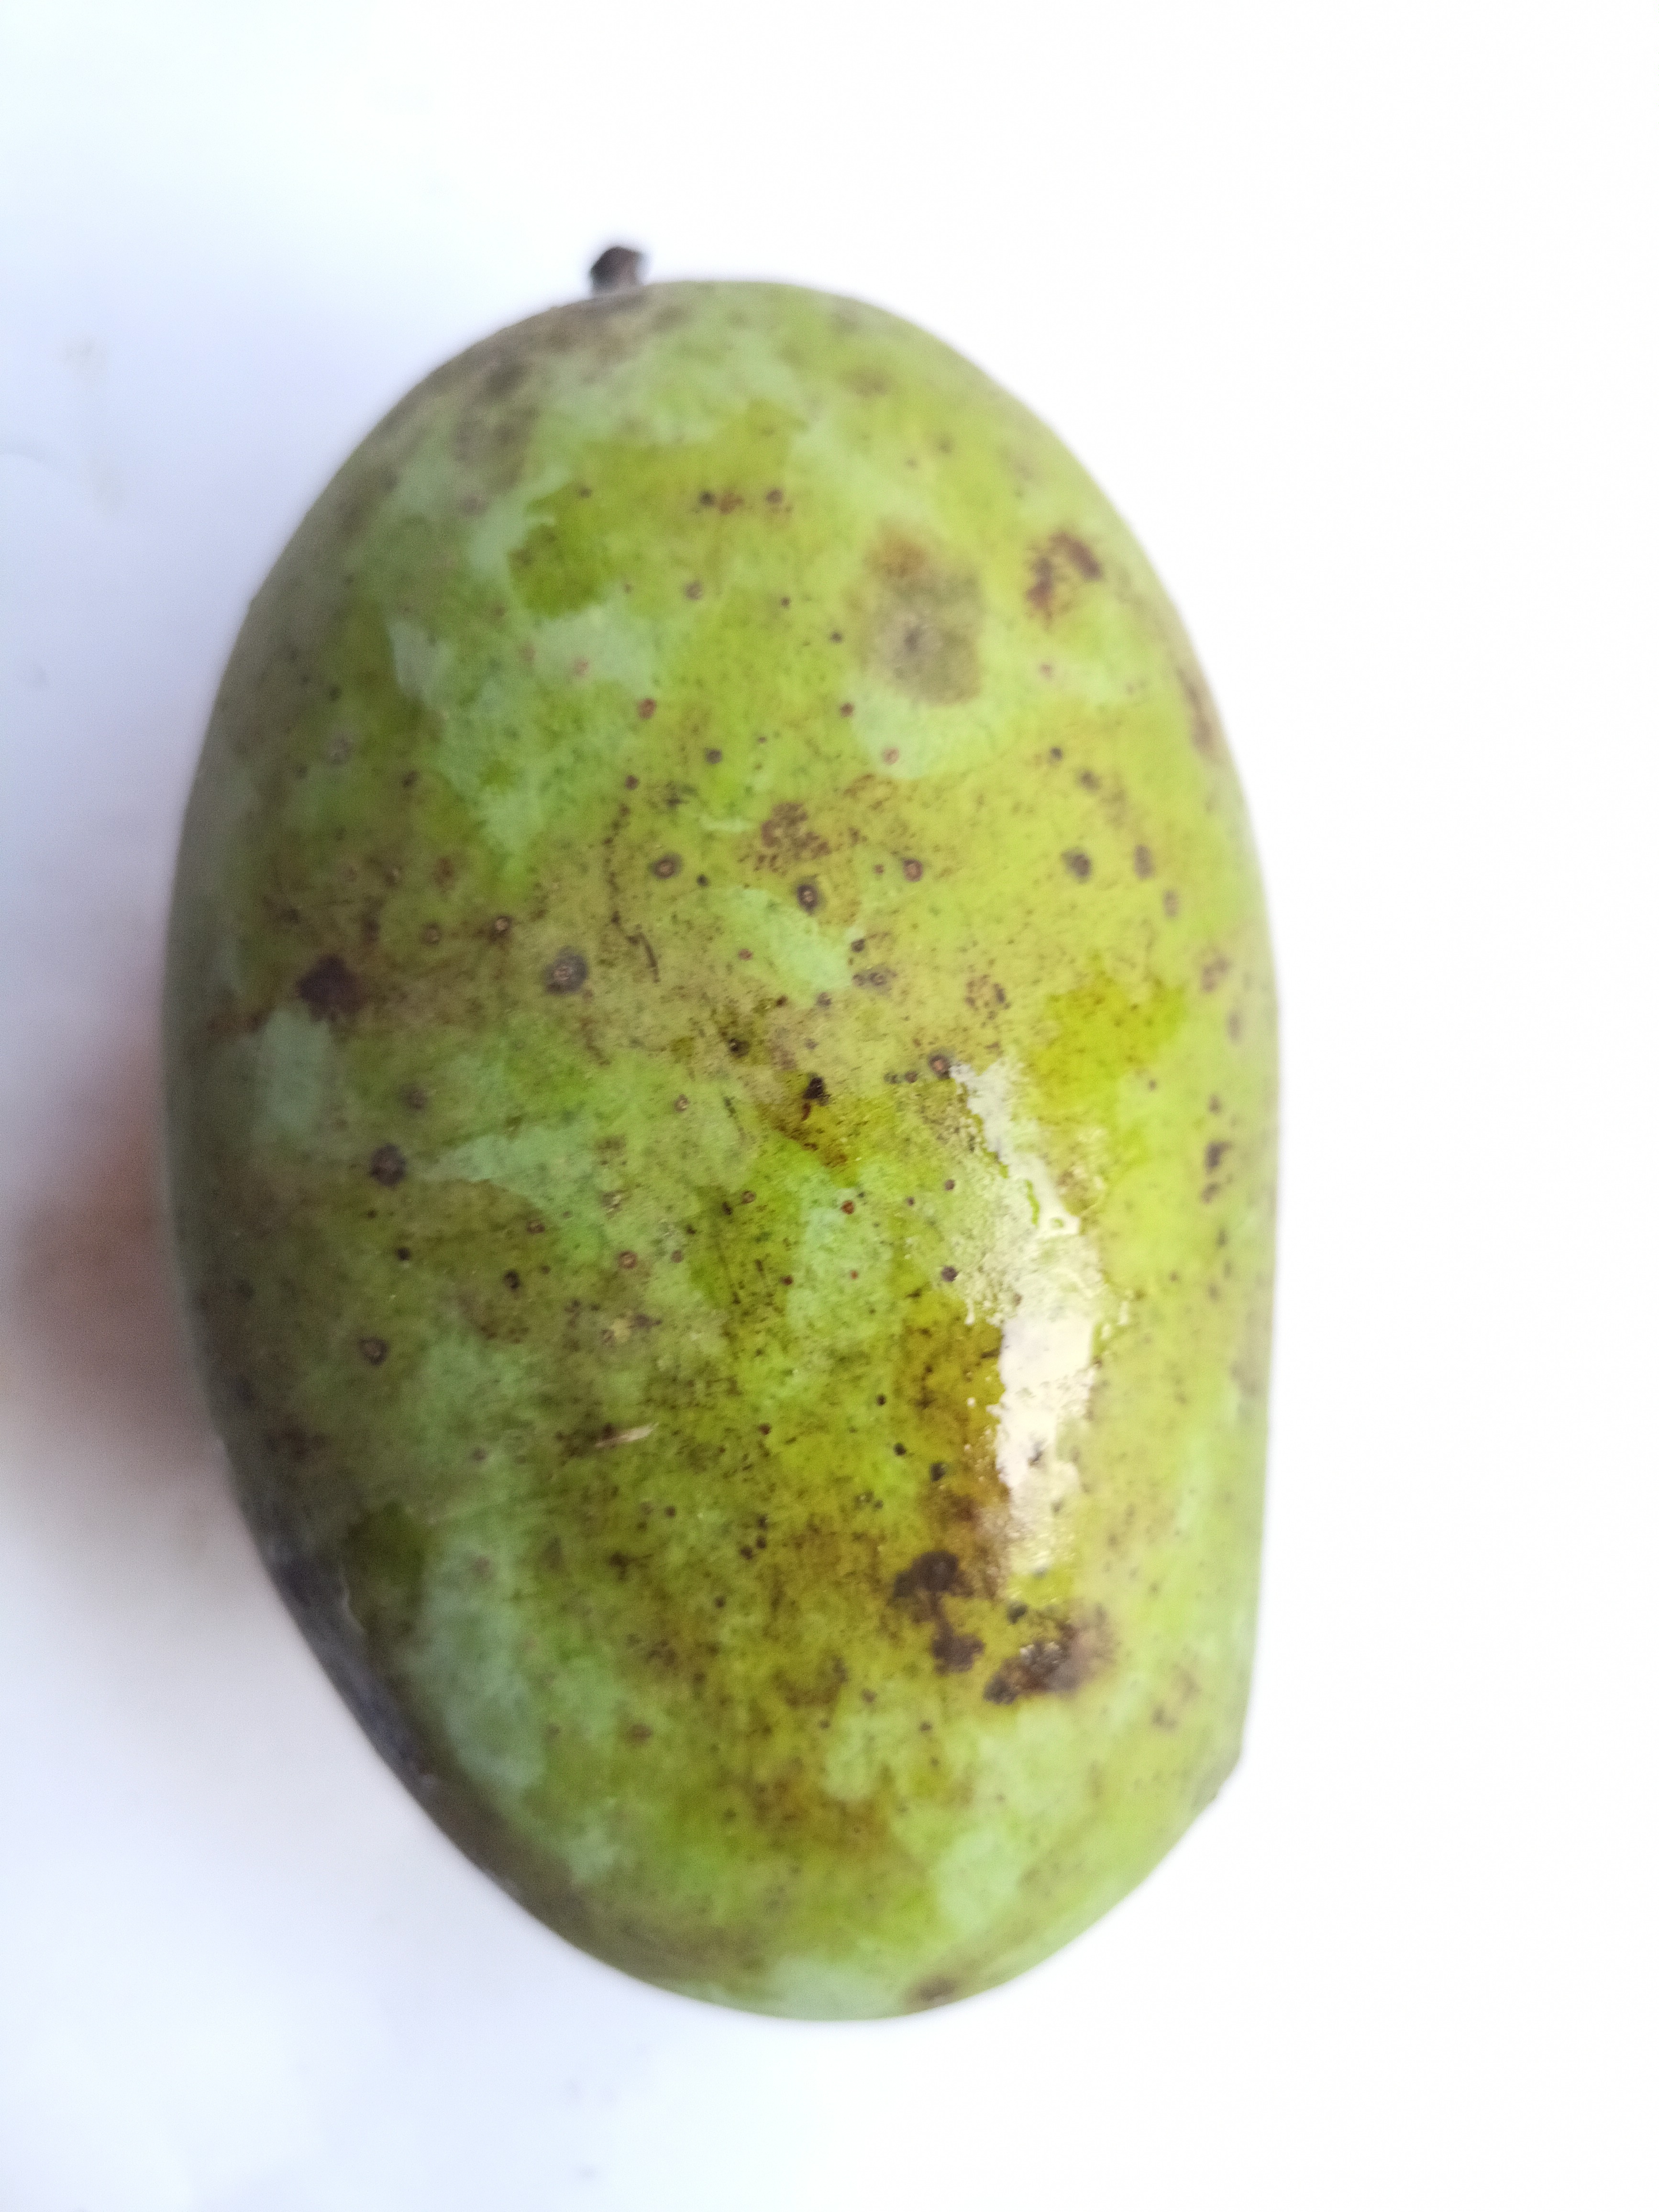
Mango variety: Langra